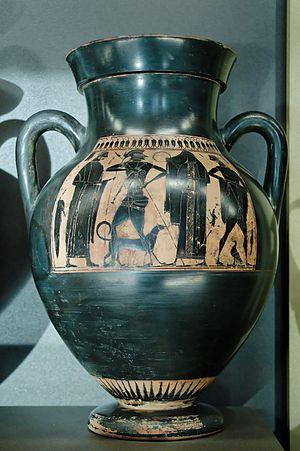
Départ du guerrier. Face A d'une amphore attique à figures noires, v. 540-530 av. J.-C. Polski: Pożegnanie wojownika. Czarnofigurowa amfora attycka, ok. 540-530 r. p.n.e.
La collection Campana est une collection d'œuvres d'art regroupée au XIXᵉ siècle par Giampietro Campana.